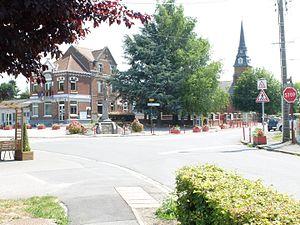
Vue du centre de Lorgies, la mairie et l'église figurent sur l'image.
Lorgies est une commune française située dans le département du Pas-de-Calais en région Hauts-de-France.